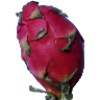
Label: red_pitahaya